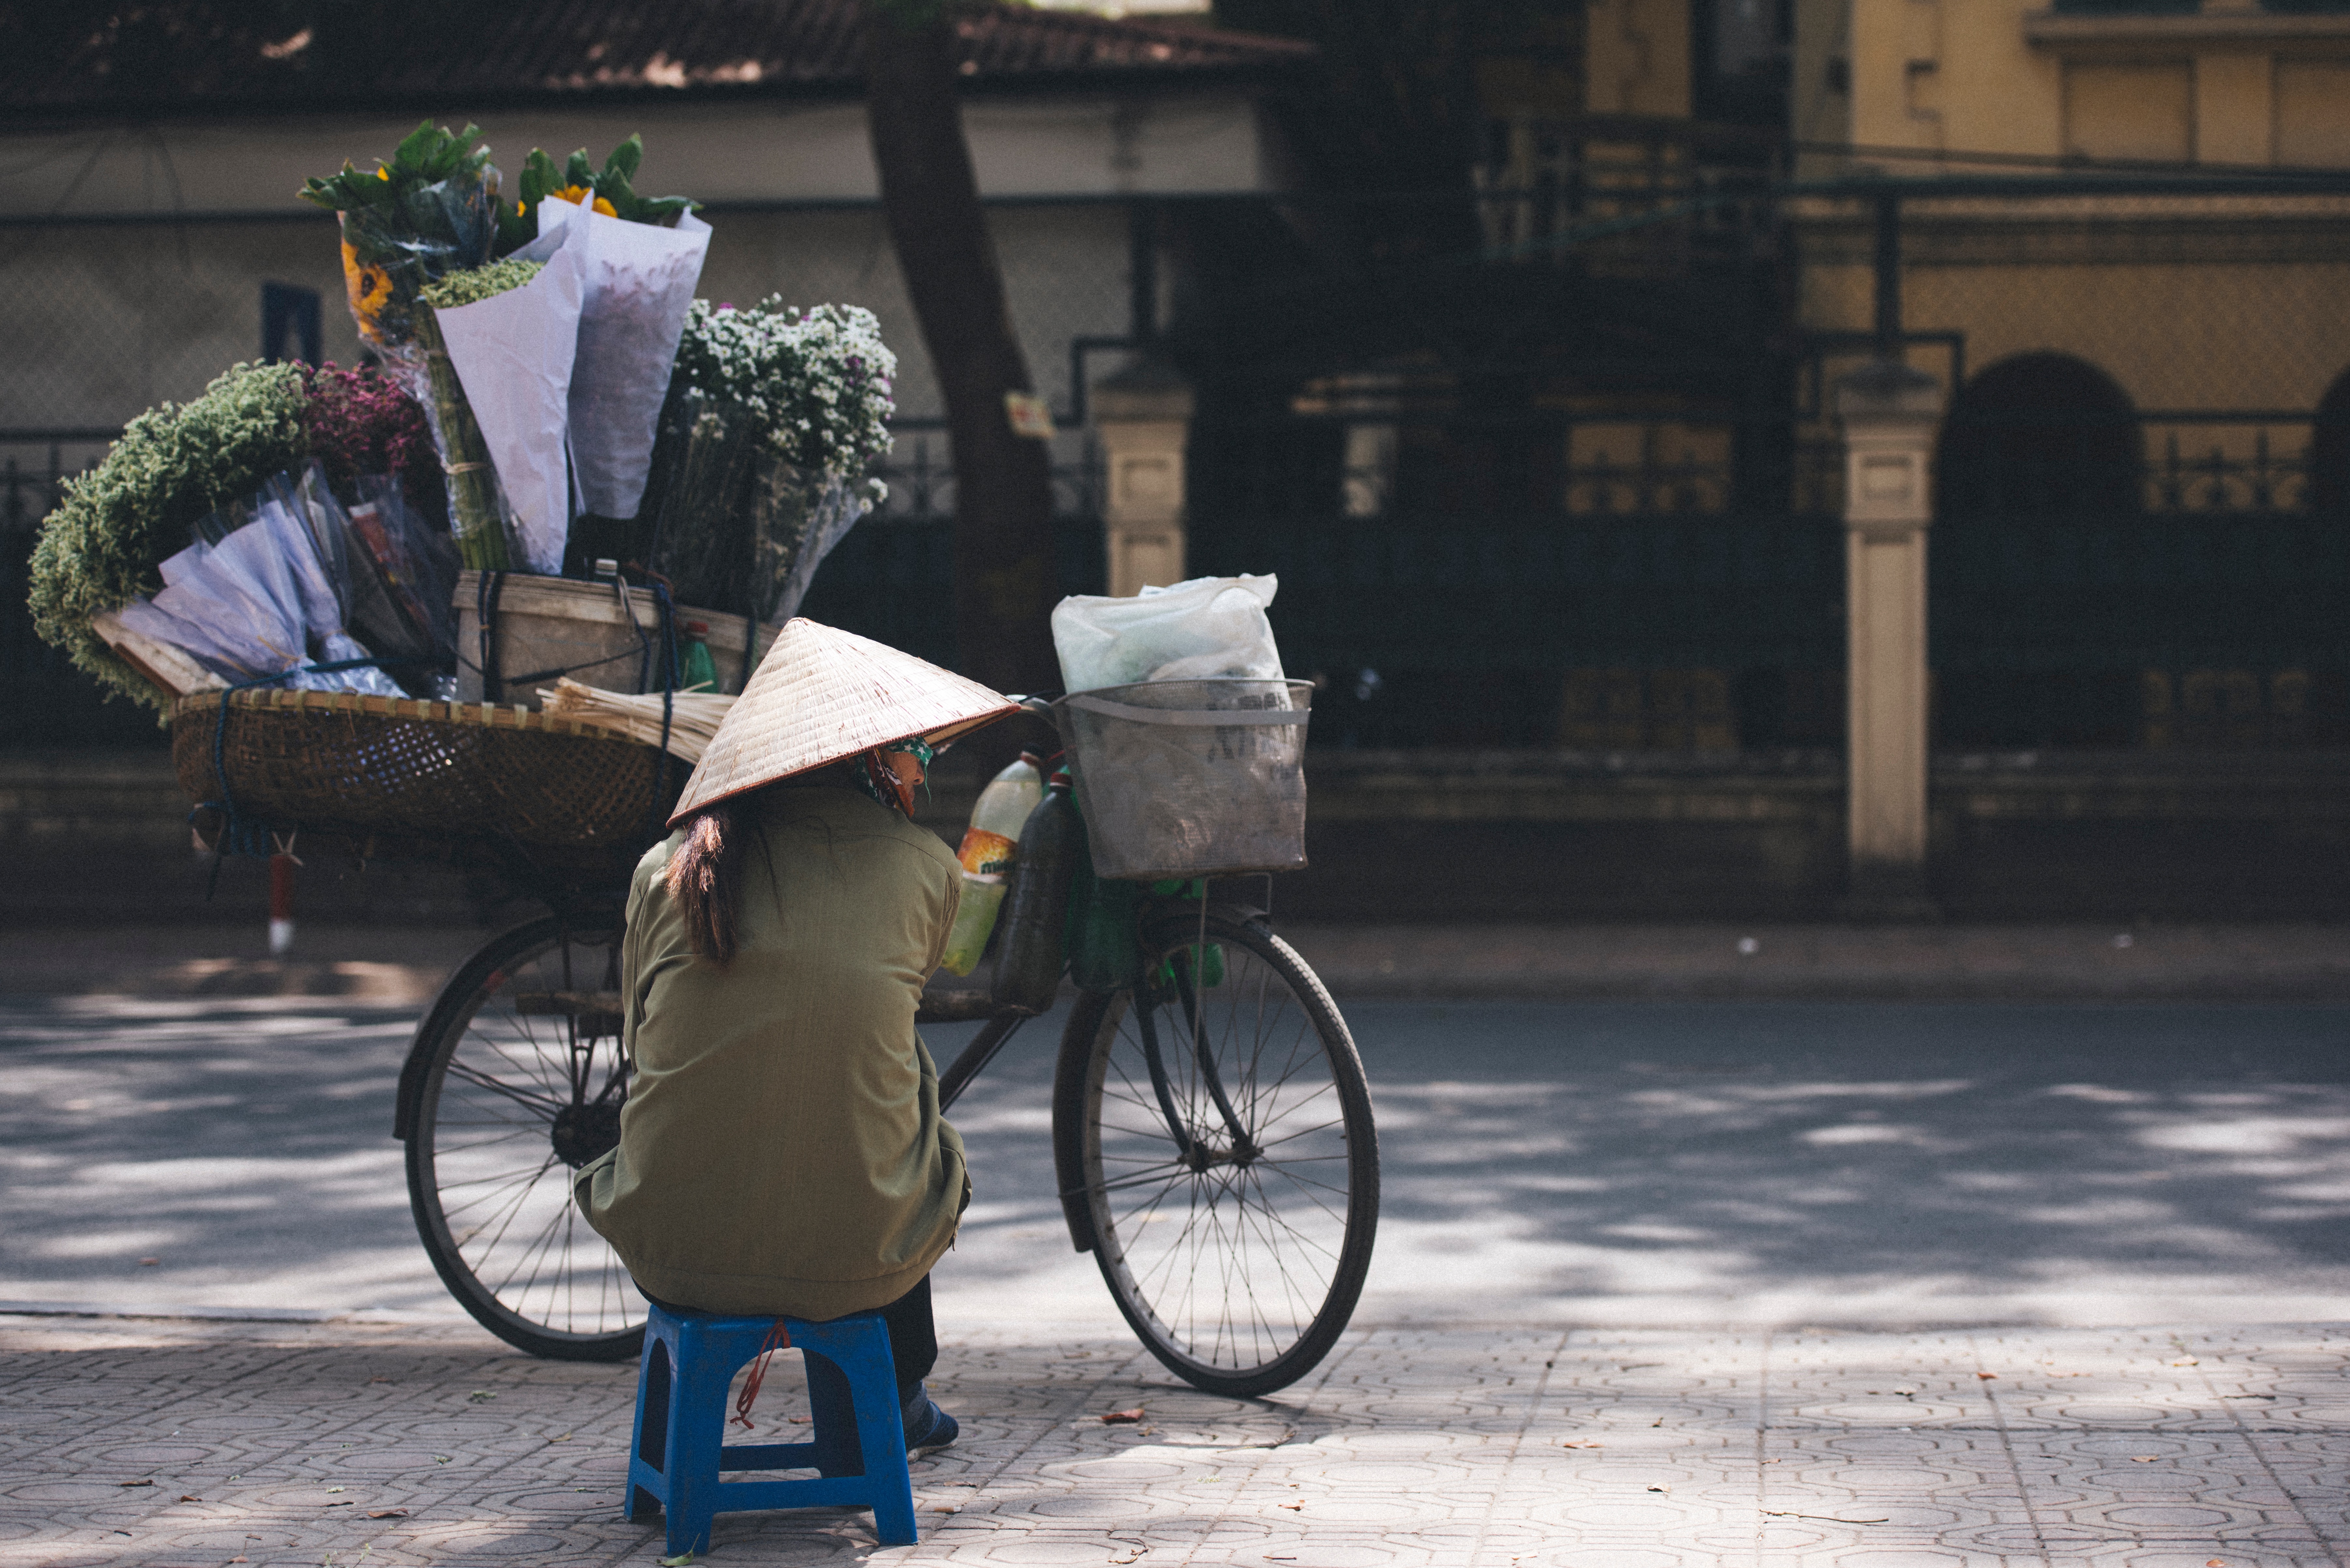
snow, winter, woman, road, street, flower, bicycle, spring, vehicle, color, weather, lady, infrastructure